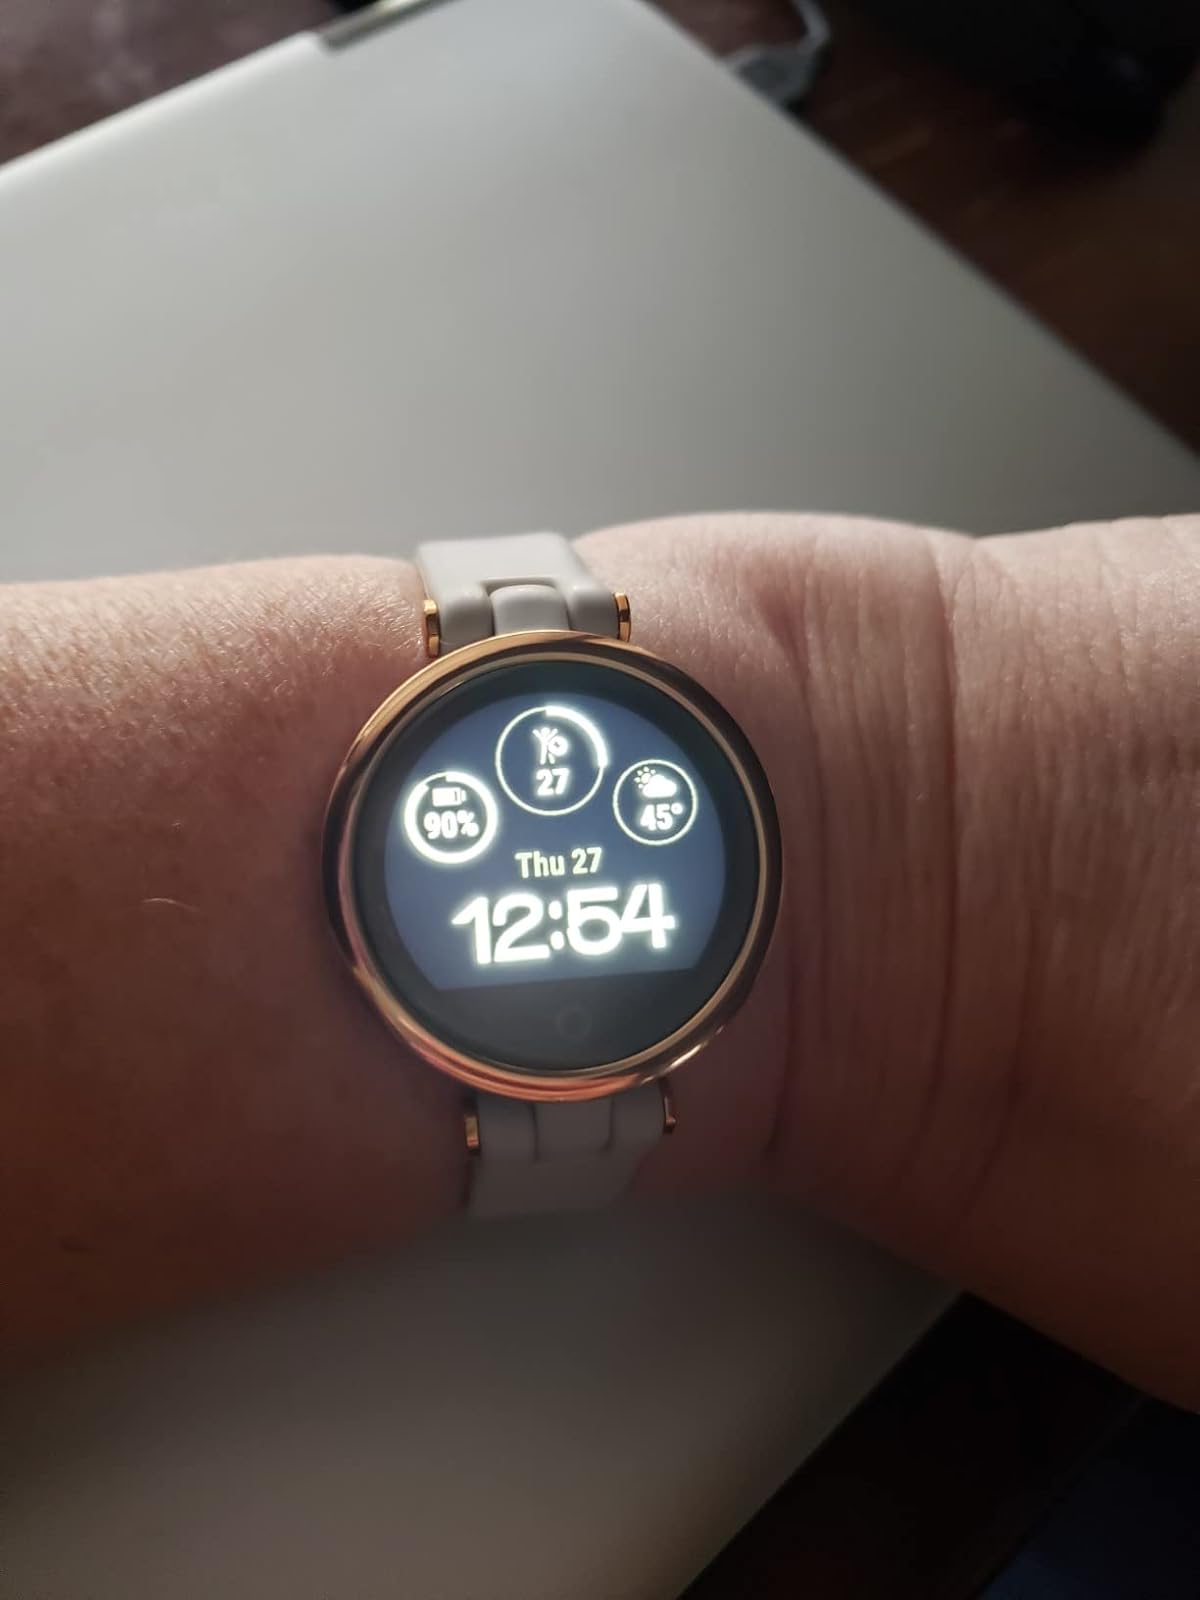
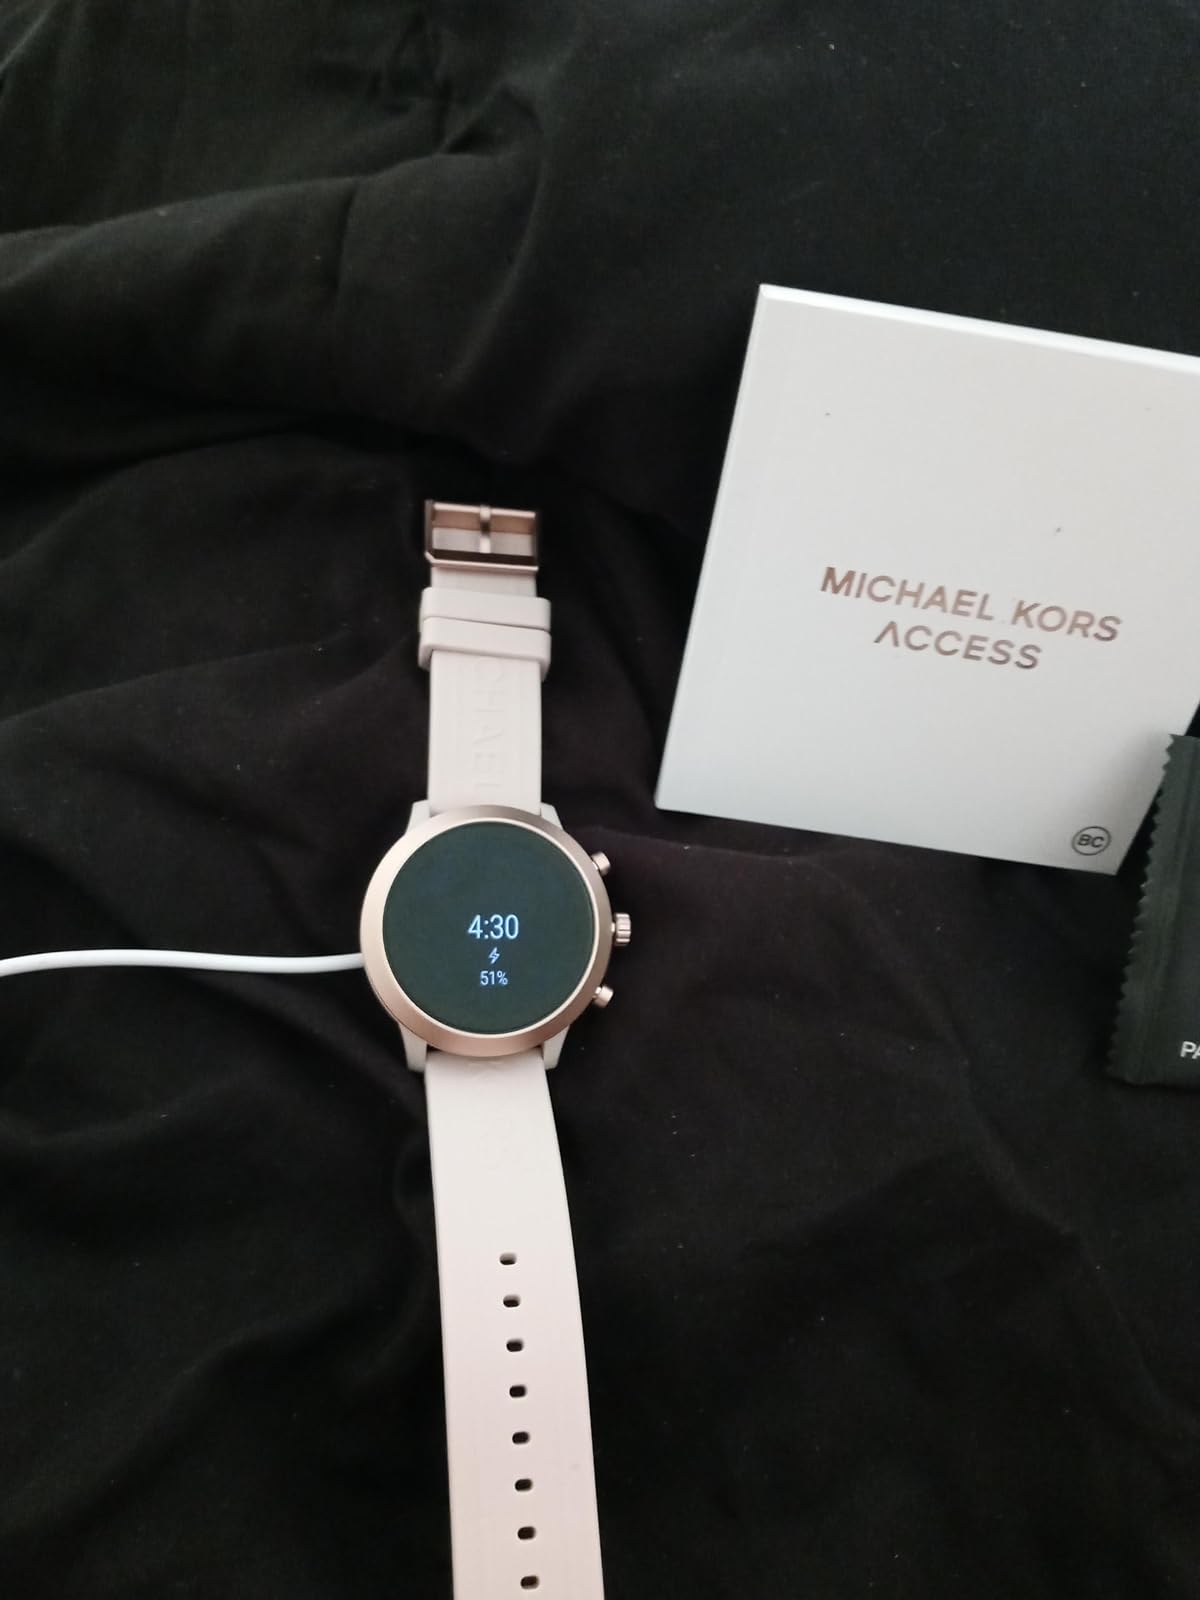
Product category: smartwatch
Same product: no